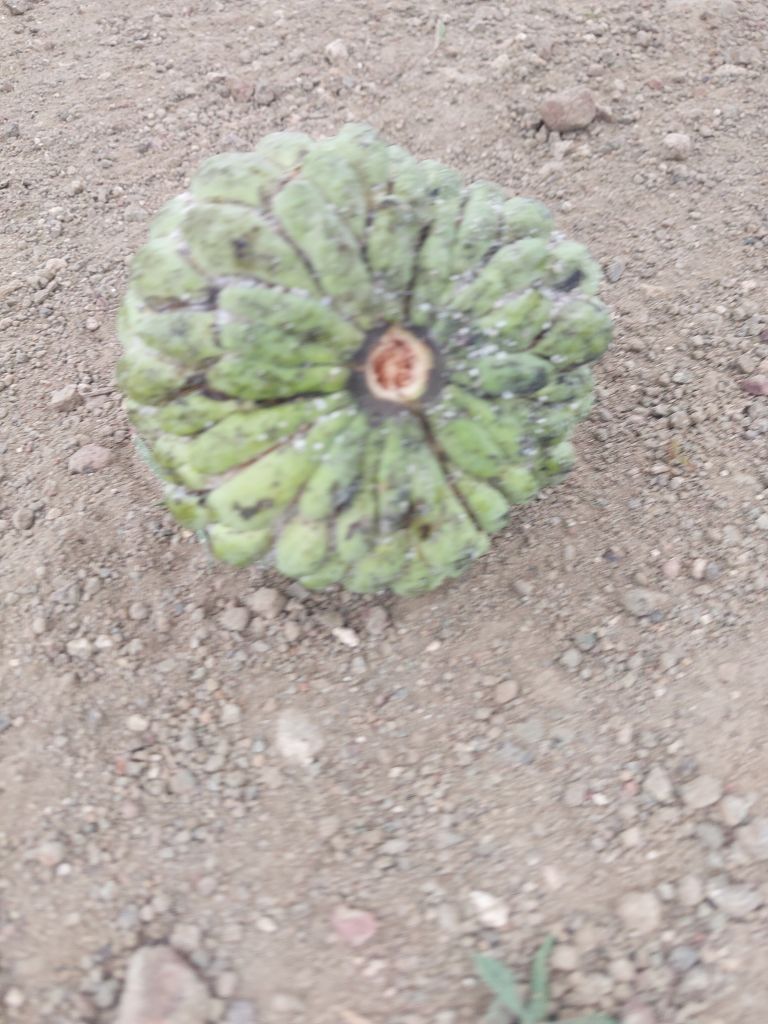
Disease label: Leaf spot on fruit